Claudio Burtin

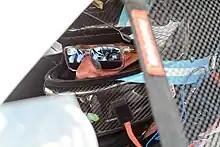
Claudio Burtin

Burtin Racing was sponsored by LINE-X Protective Coatings until 2005. Afterward, Burtin joined the growing SCCA World Challenge for the 2006 season, driving a Chevrolet Corvette C6. Since 2006, Burtin Racing has been sponsored by FOAMETIX throughout its racing endeavors.